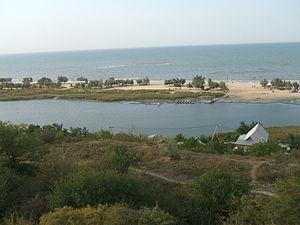
Goloubitskaïa est une stanitsa du sud de la Russie appartenant au raïon de Temriouk et au kraï de Krasnodar. Elle est située sur l'isthme qui sépare le liman Akhtanizovski et la baie de Temriouk de la mer d'Azov, à 8 km à l'ouest de Temriouk et à 137 km à l'ouest de Krasnodar, chef-lieu du kraï. Goloubitskaïa comprenait 5 083 habitants en 2010.